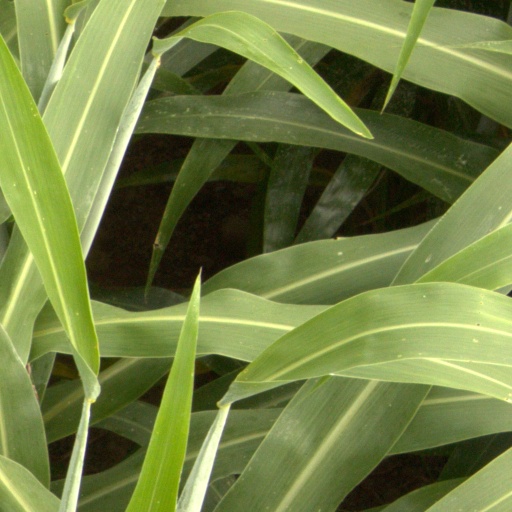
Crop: sorghum